Dntel

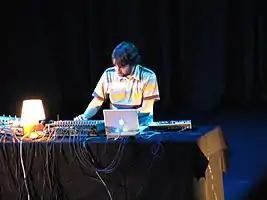

James Scott Tamborello, (born 1975) also known by his stage name Dntel , is an American electronic music artist and DJ. Aside from his main solo project, Tamborello is also known as a member of the groups The Postal Service, Headset, Strictly Ballroom, and Figurine, where he is sometimes cited as James Figurine.